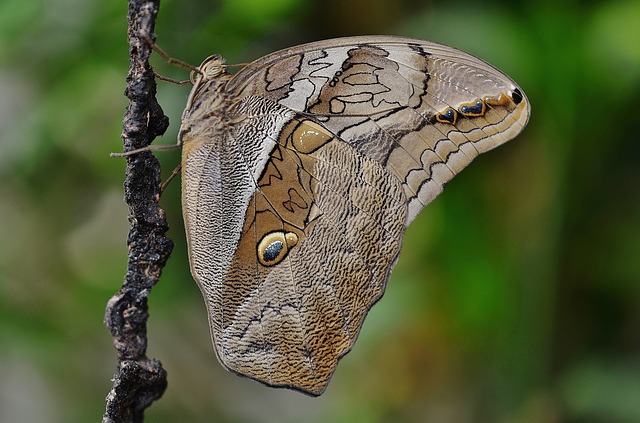
Label: farfalla